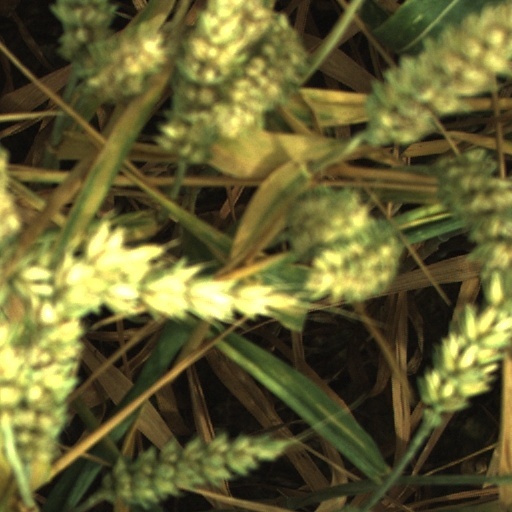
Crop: wheat